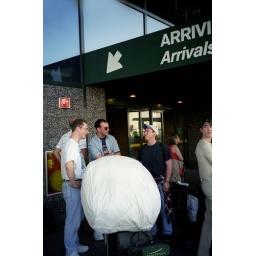
Cori's wedding dress is in that big white bag. The dress got to fly first class.